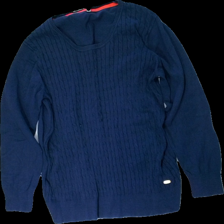
View: front
Type: Sweater
Category: Ladies
Brand: Not in the list
Brand text on label: XLNT
Colors: Blue
Material: 94% cotton, 6% elastane
Cut: Regular, C-collar
Size: XL
Season: All
Smell: Minor
Price range: <50
Recommended usage: Export
Comment: detergent smell